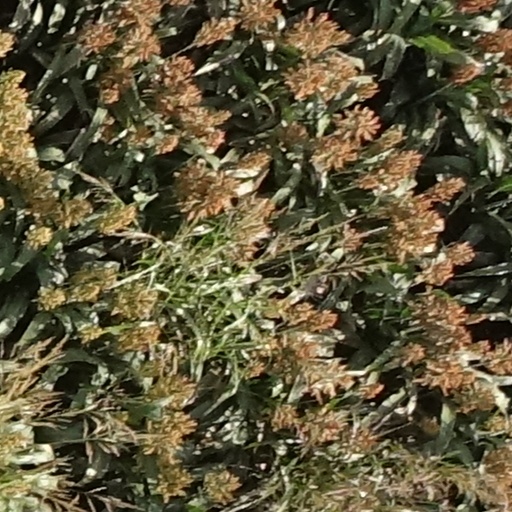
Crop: sorghum